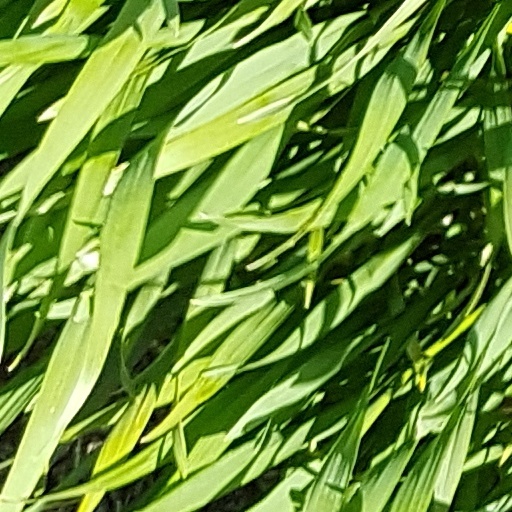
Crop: wheat